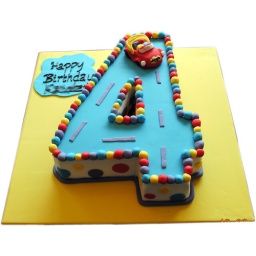
Chocolate mud cake covered in fondant and hand made fondant big red car.